Sam Houston Race Park

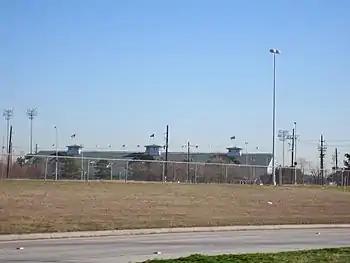
The race park in 2014

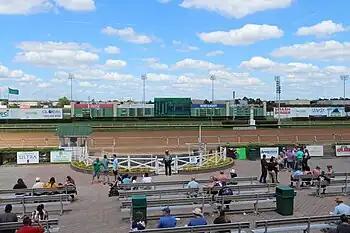
Sam Houston's Winner's Circle.

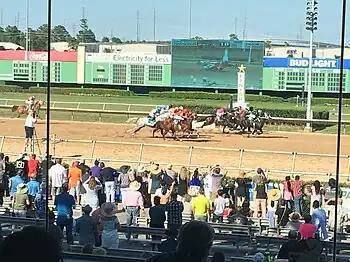
Horses crossing the finish line at Sam Houston.

Along with the 1-mile dirt track and 7-furlong turf course for the horses, Sam Houston Race Park offers 8 bars, 2 restaurants, Grandstand luxury suites: San Jacinto Suite, Celebration Suite, Director's Suite, Sam Houston Suite, and numerous House Suites. The park contains many concession areas on the Paddock and Club levels.